Cemetery

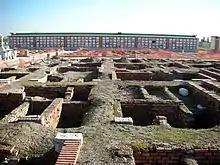
Cemetery excavations, like this one in Madrid, can alleviate overcrowding.

"Columbarium walls" are a common feature of many cemeteries, reflecting the increasing use of cremation rather than burial. While cremated remains can be kept at home by families in urns or scattered in some significant or attractive place, neither of these approaches allows for a long-lasting commemorative plaque to honour the dead nor provide a place for the wider circle of friends and family to come to mourn or visit. Therefore, many cemeteries now provide walls (typically of brick or rendered brick construction) with a rectangular array of niches, with each niche being big enough to accommodate a person's cremated remains. Columbarium walls are a very space-efficient use of land in a cemetery compared with burials and a niche in a columbarium wall is a much cheaper alternative to a burial plot. A small plaque (about 15 cm x 10 cm) can be affixed across the front of each niche and is generally included as part of the price of a niche. As the writing on the plaques has to be fairly small to fit on the small size of the plaque, the design of columbarium walls is constrained by the ability of visitors to read the plaques. Thus, the niches are typically placed between 1 metre to 2 metres above the ground so the plaques can be easily read by an adult. Some columbarium walls have niches going close to ground level, but these niches are usually unpopular with families as it is difficult to read the plaque without bending down very low (something older people in particular find difficult or uncomfortable to do).